Simon Murdoch

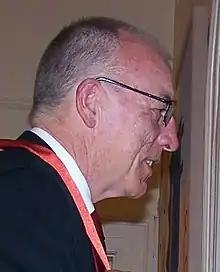
Murdoch in 2009

Simon Peter Wallace Murdoch (born 1948) is a New Zealand diplomat and public servant. He was New Zealand's Secretary of Foreign Affairs and Trade and was previously New Zealand High Commissioner to Canberra, and Chief Executive of the Department of Prime Minister and Cabinet.